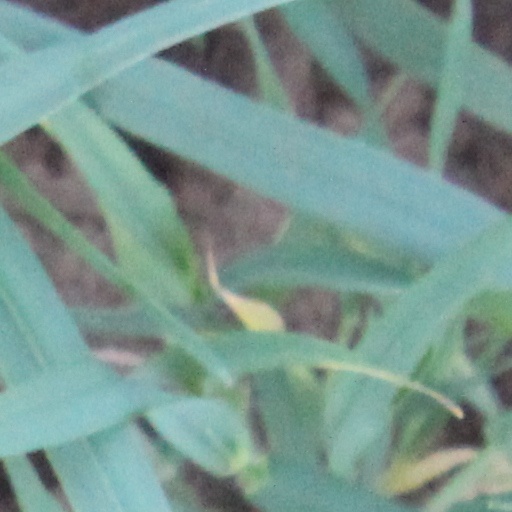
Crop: wheat